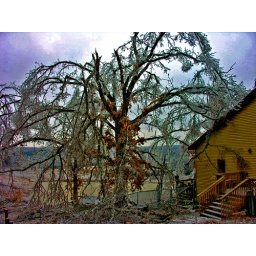
tree by house